Severn Bridge

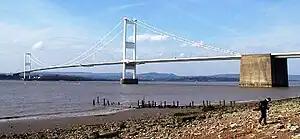
The Severn Bridge seen from Aust Beach, England

The Severn Bridge is a motorway suspension bridge that spans the River Severn between South Gloucestershire in England and Monmouthshire in South East Wales. It is the original Severn road crossing between England and Wales, and took three and a half years to build, at a cost of £8 million. It replaced the 137-year-old Aust Ferry.